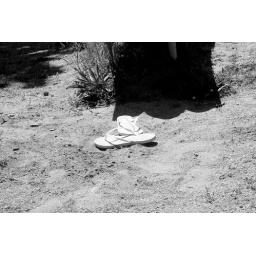
shoes in sand